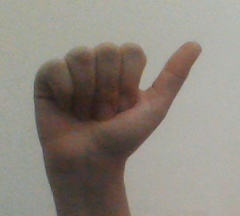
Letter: dhad